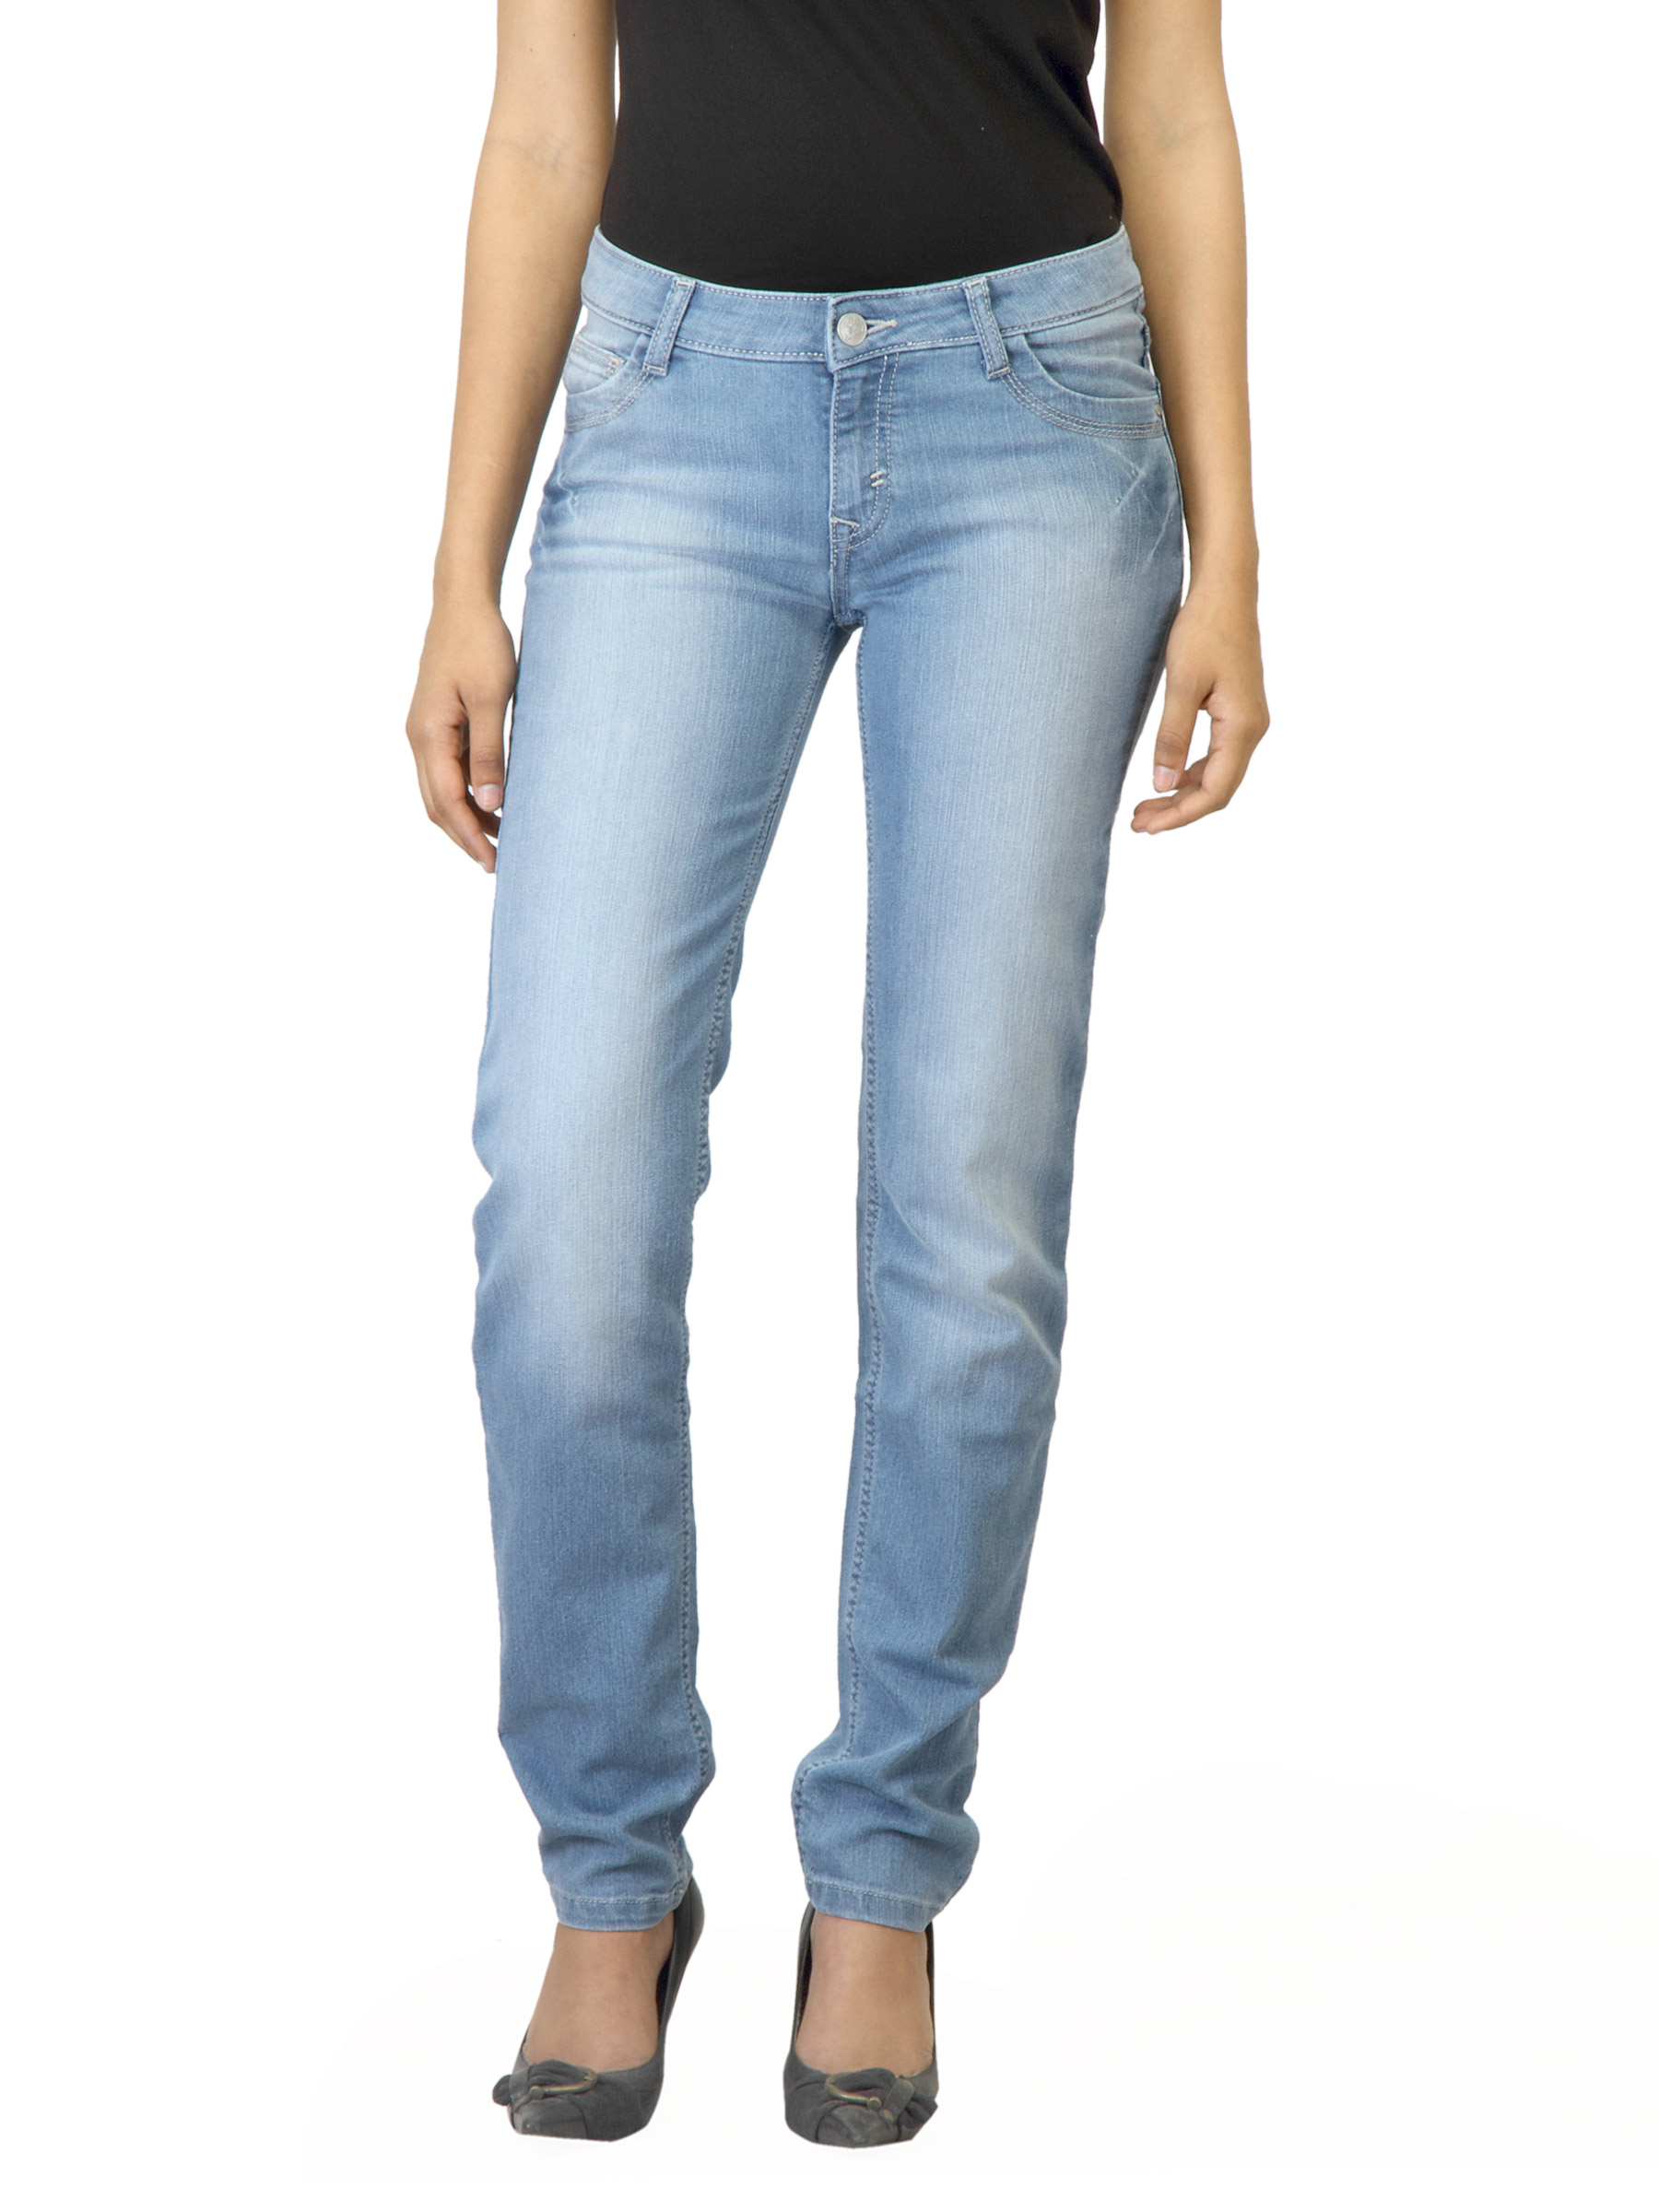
Jealous 21 Women Washed Light Blue Jeans
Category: Apparel / Bottomwear / Jeans
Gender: Women
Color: Blue
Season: Summer 2012
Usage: Casual